Battle of Lockridge Mill

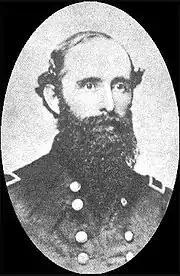
Colonel William Warren Lowe of the 5th Iowa Cavalry Regiment.

After the successful capture of Paris, Tennessee in March, 1862 Colonel William Warren Lowe of the 5th Iowa Cavalry Regiment, at the time nicknamed the "Curtis Horse", detached several of his cavalry companies to different areas of central and western Tennessee. On March 27, 1862, a detachment of Companies C, I, and M under the command of Alfred Bruce Brackett were sent to Savannah, Tennessee to protect telegraph wires of the U.S. Military Telegraph Corps. Brackett's detachment was later sent to Fort Heiman on August 29, 1862. Other detachments of the 5th Iowa were also operating in western Tennessee under Colonel Lowe. Up until this point in time the 5th Iowa Cavalry Regiment had not yet taken part in any battles.